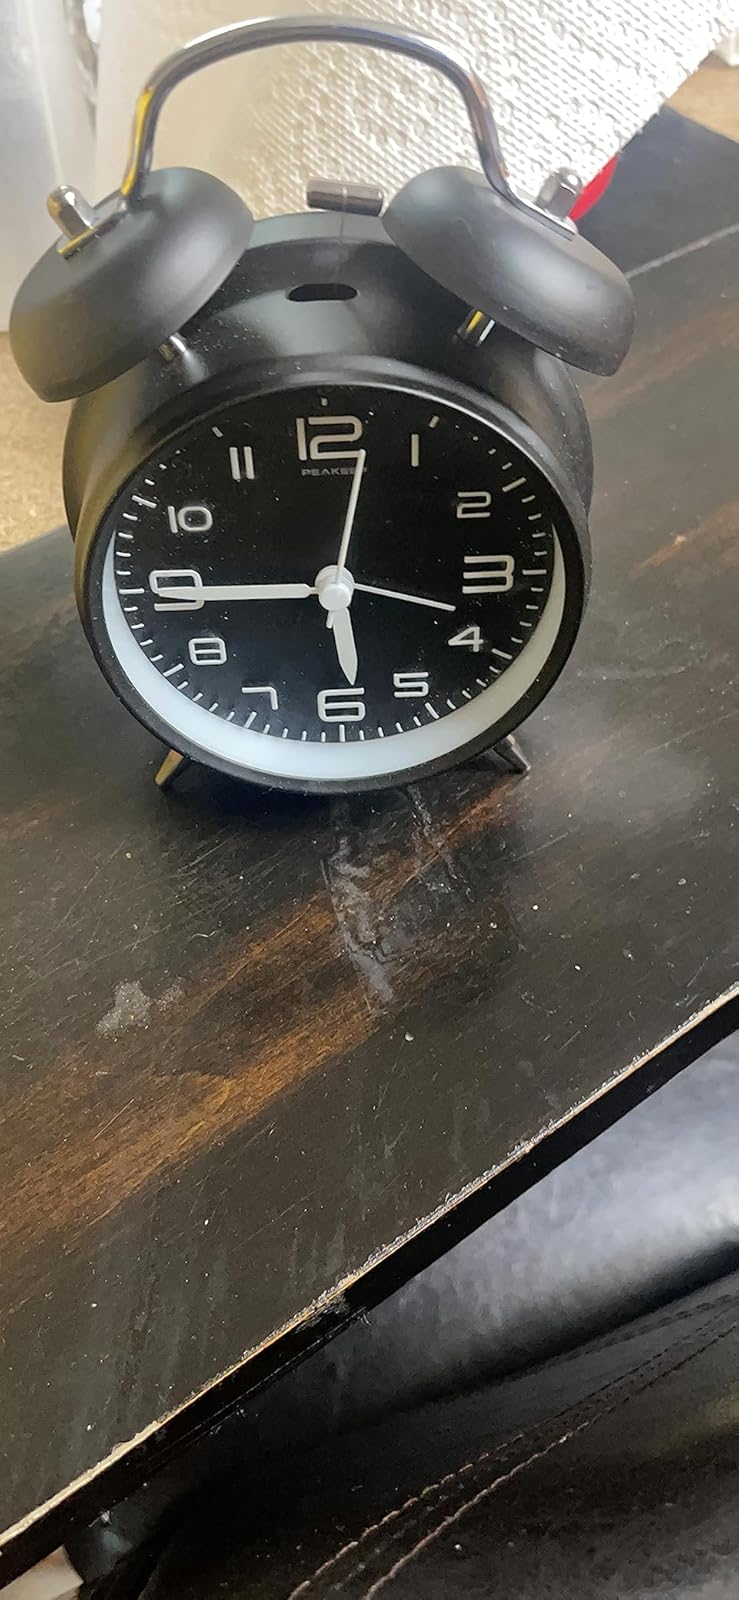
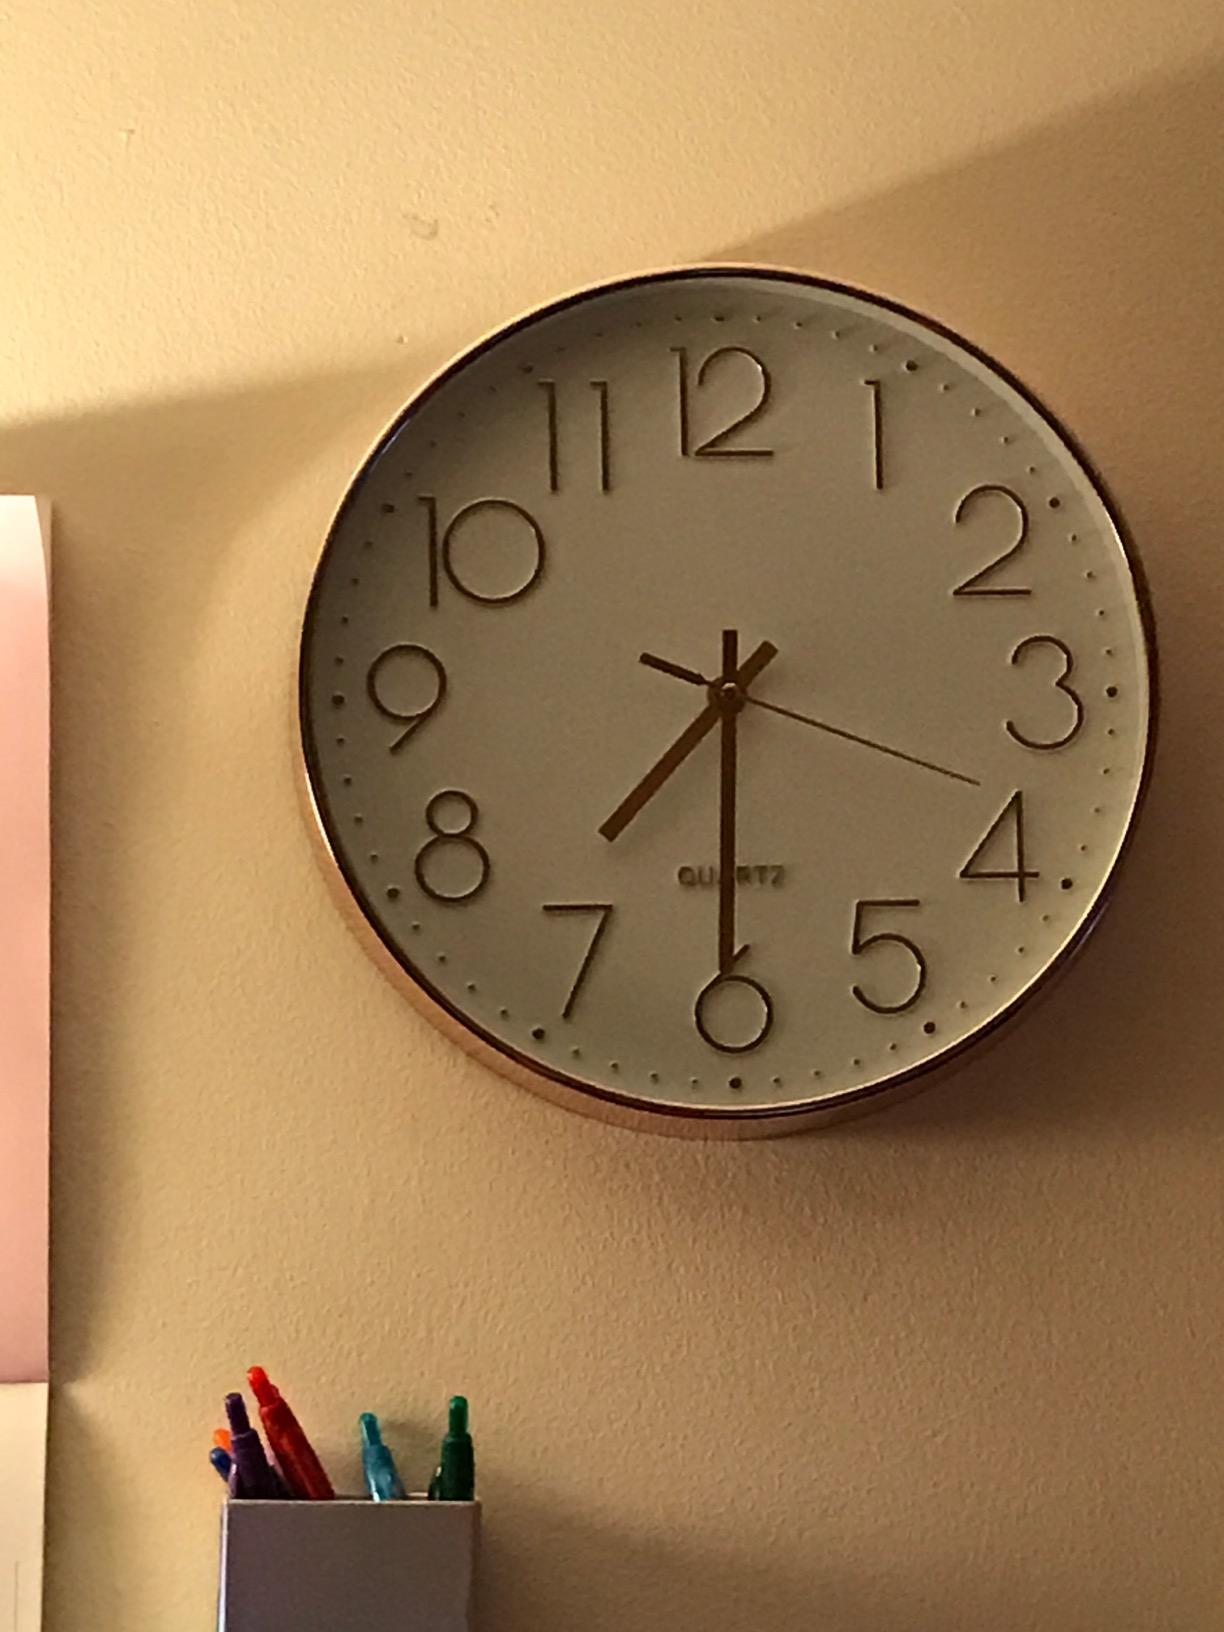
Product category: clock
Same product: no